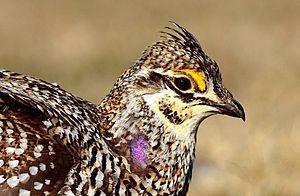
Cette liste des oiseaux au Canada provient de Bird Checklists of the World en date du mois de juillet 2018.
Cette liste des espèces d'oiseaux au Québec recense les taxons de ce groupe observés dans cette province du Canada. Elle provient de l'American Ornithologist Union en date du mois de janvier 2019. Elle comprend 470 espèces dont :